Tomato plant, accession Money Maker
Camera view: horizontal (90 deg, fisheye); turntable rotation: 30 degrees
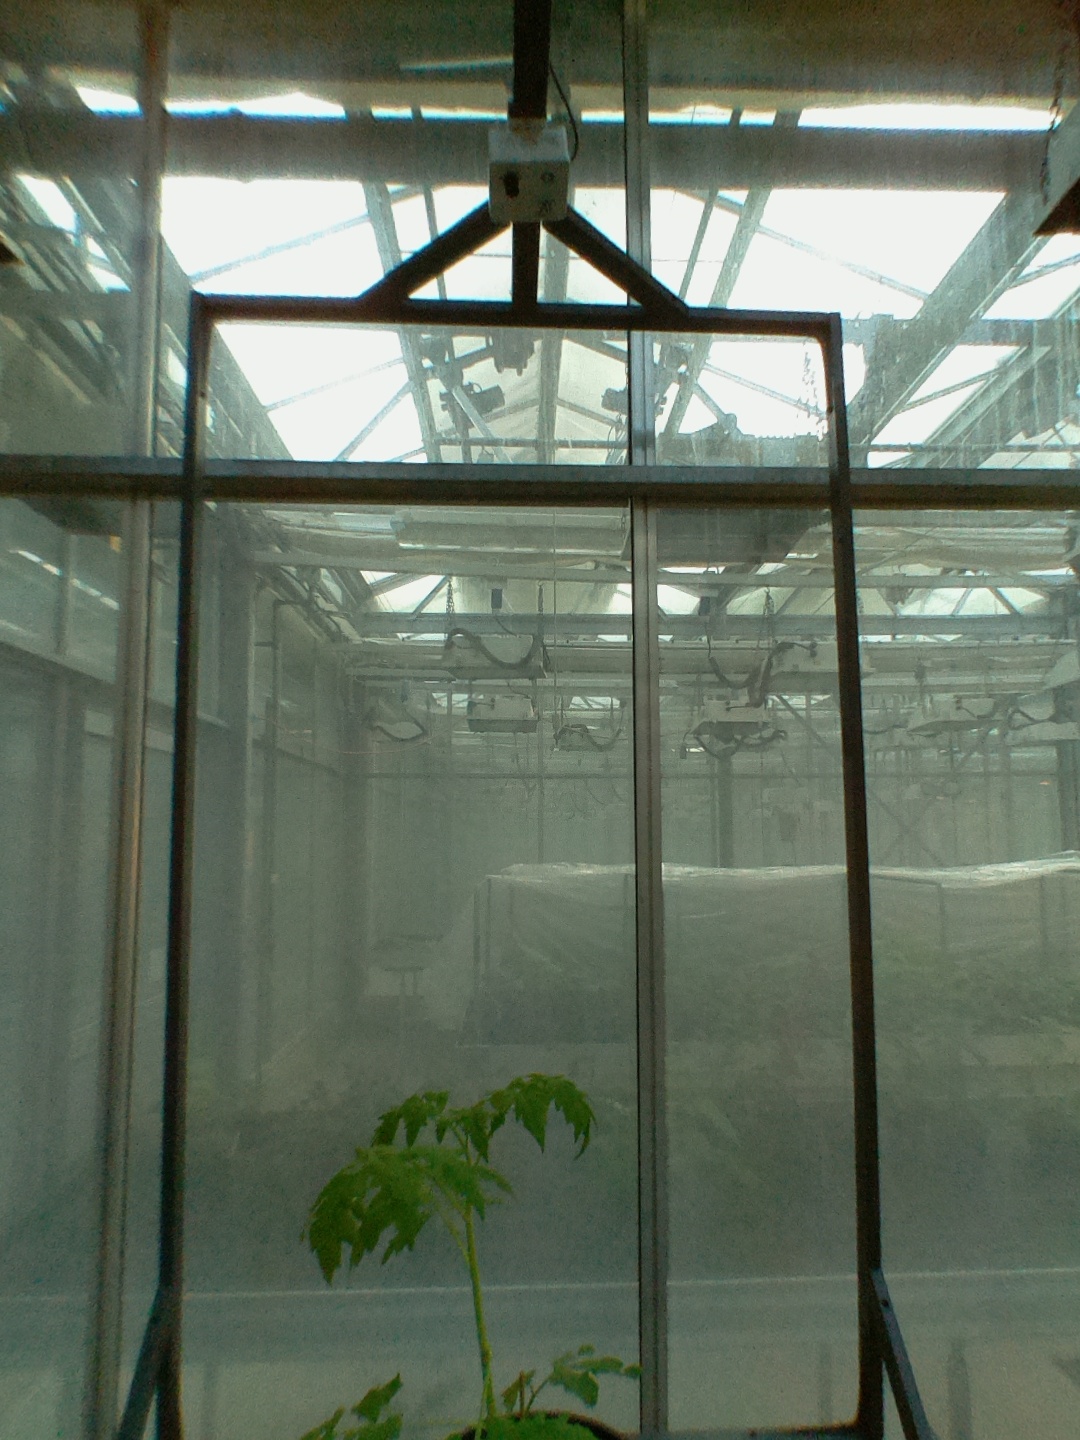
BBCH growth stage 13: 6 of true leaves visible